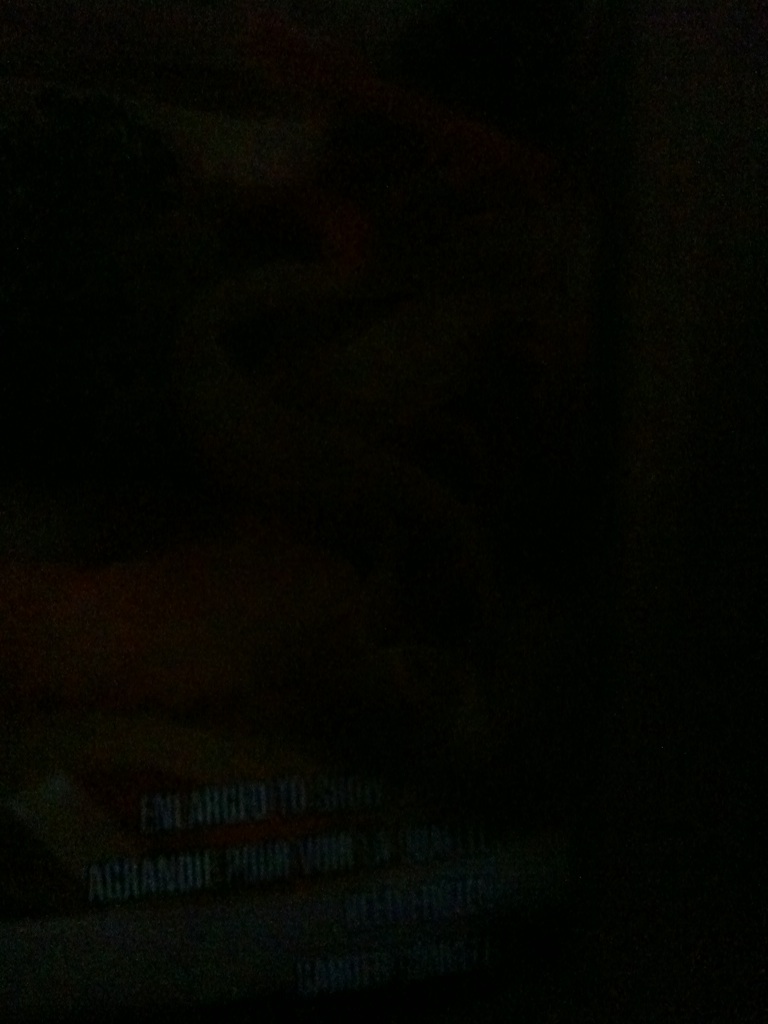Question: What is in this bag?
Answer: unanswerable